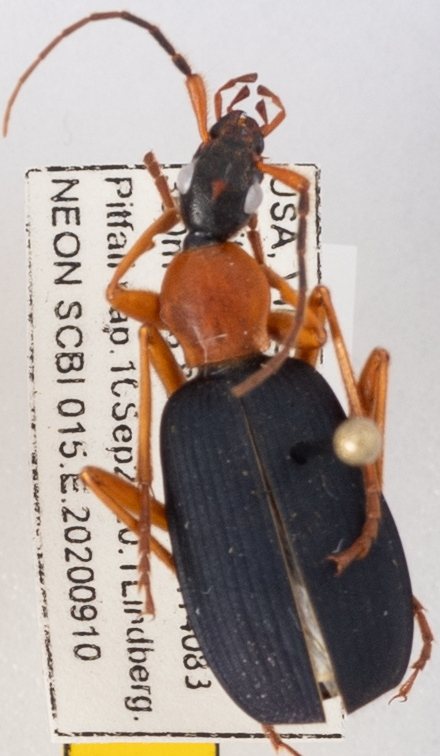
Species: Galerita bicolor
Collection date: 2020-09-10
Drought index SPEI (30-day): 1.46
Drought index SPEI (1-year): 0.412
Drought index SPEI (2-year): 1.28